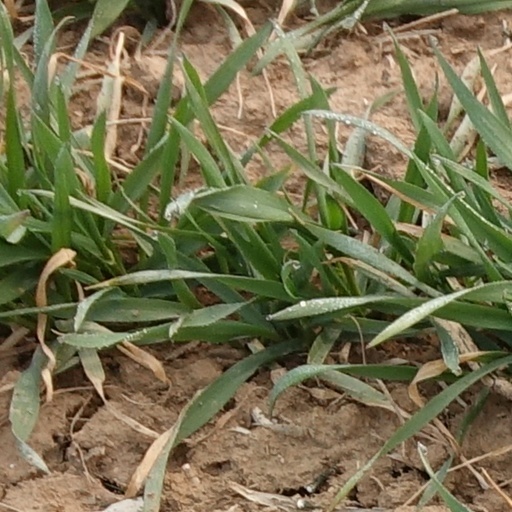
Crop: wheat